2020 Greenhills hostage crisis

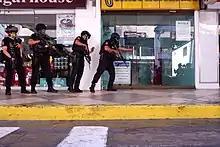
Members of the SWAT division of the Philippine National Police taking position at the hostage taking site.

The hostage crisis began when Paray, armed with a .45 caliber pistol, entered the employees' entrance of the Virra Mall at around 11:14 am. Paray was confronted by a security officer, who he promptly shot twice. The wounded officer was immediately rushed to a hospital as Paray took people at the finance office as hostages. At 11:22 am, the Greenhills management contacted the San Juan city police and within three minutes city police chief Colonel Jaime Santos, a SWAT team, and other officials arrived at the scene.